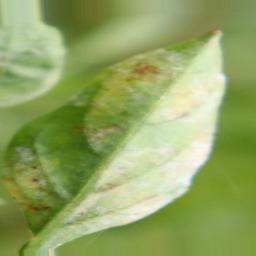
Label: powdery mildew